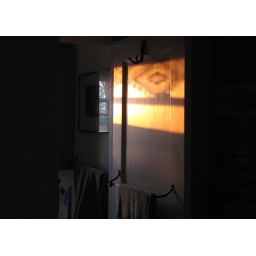
Sunset light on the bathroom door. (The lace is also visible reflected in the glass on the framed photo.)